Lacquerware

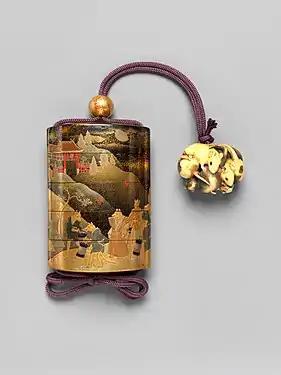
"Inro" with Fox's Wedding; Edo period, late 18th – early 19th century

The term for lacquer is "urushi" (漆), source of the English hybrid word "urushiol". Etymologically, "urushi" may be related to the words "uruwashii" ("beautiful") or "uruoi" ("watered", "profitable", "favored"), due speculatively to their value or shiny appearance, or perhaps the humidifying rooms used in production of lacquered wares. The term "Japanning" in the 17th century is a term for the technique used by Europe to emulate Asian lacquer, derived from the then famous Japanese lacquer.